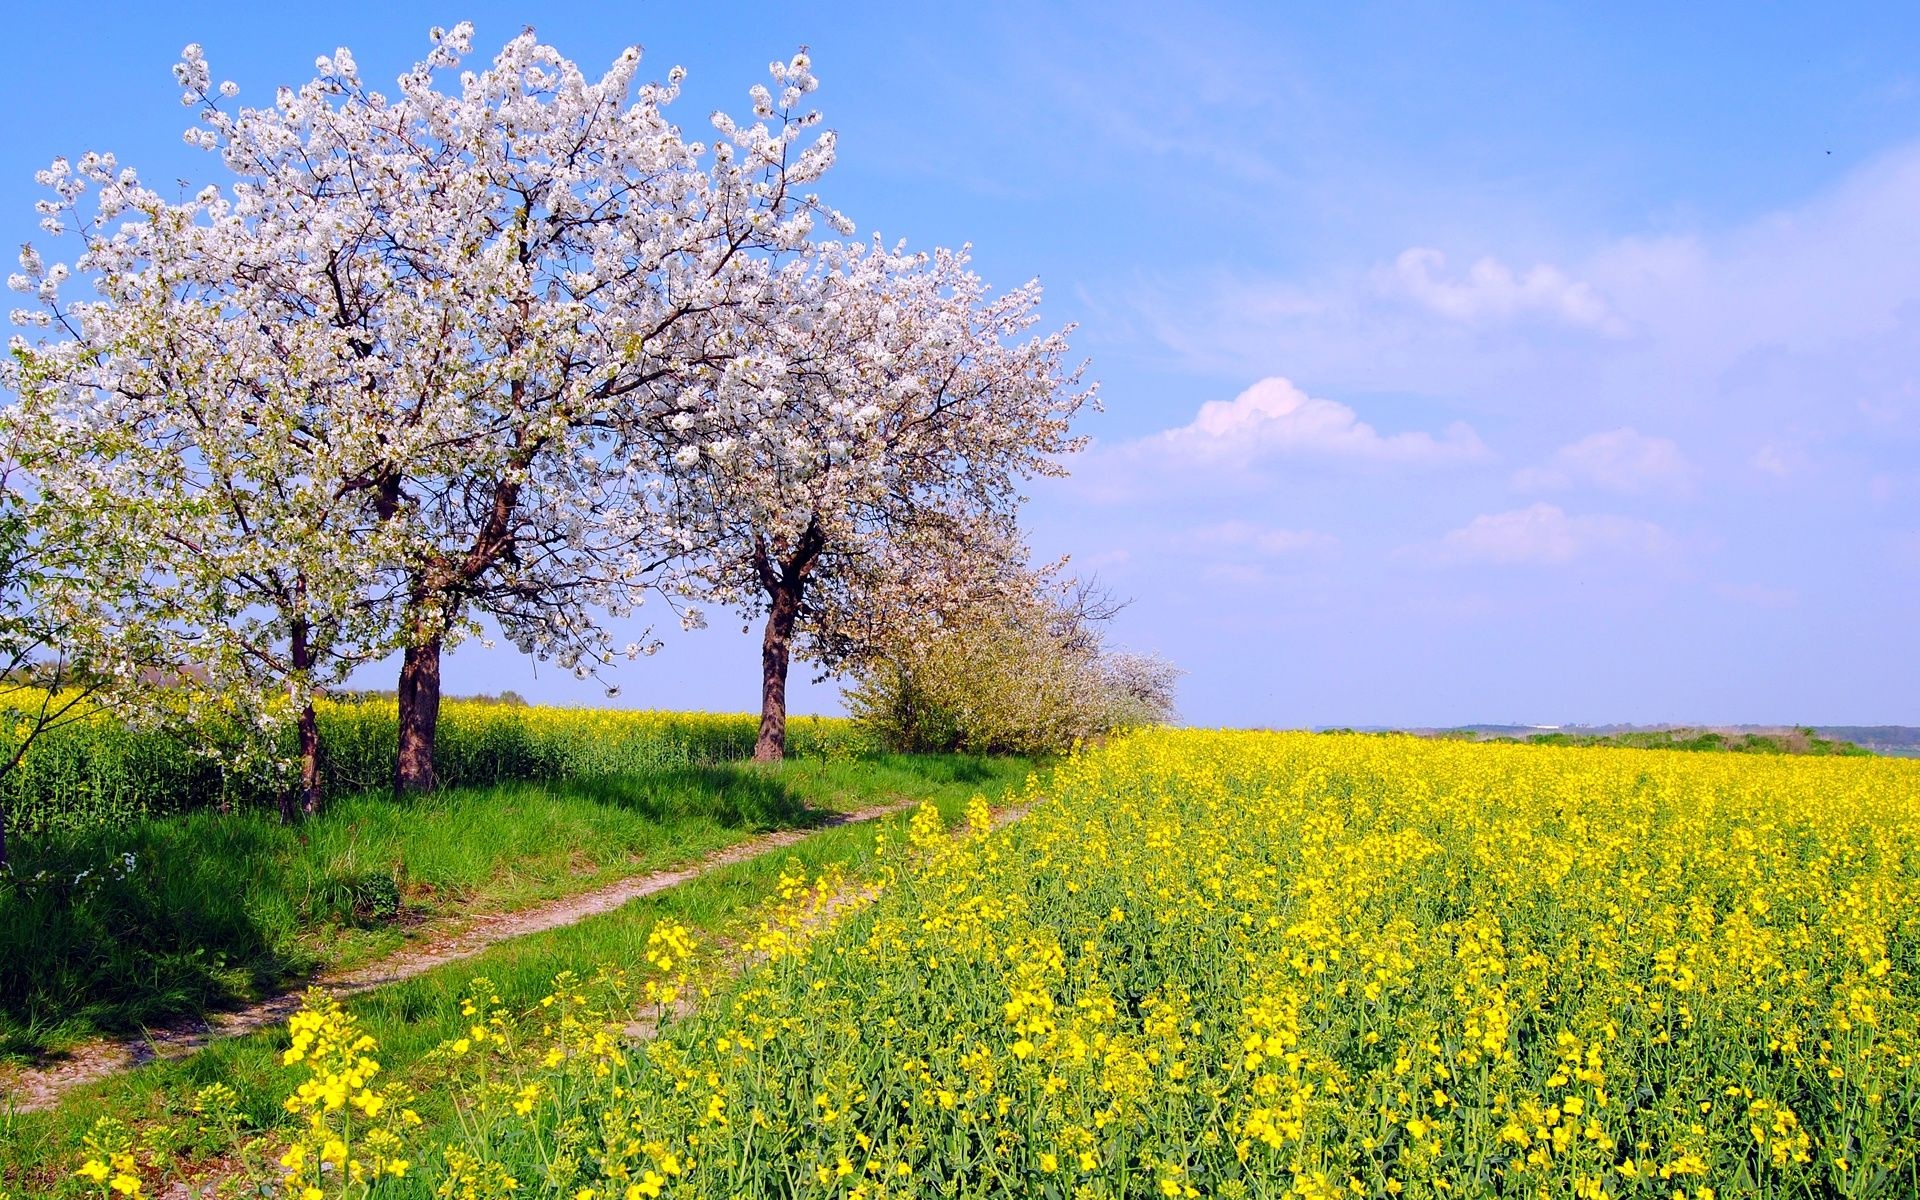
tree, blossom, plant, sky, field, meadow, prairie, flower, country, food, spring, produce, vegetable, rapeseed, wildflower, brassica, rape, rural area, peach blossom, flowering plant, grass family, land plant, mustard plant